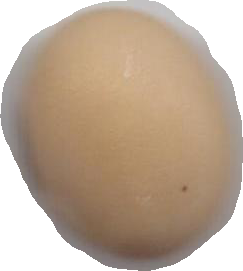
Variety: Anjasmoro